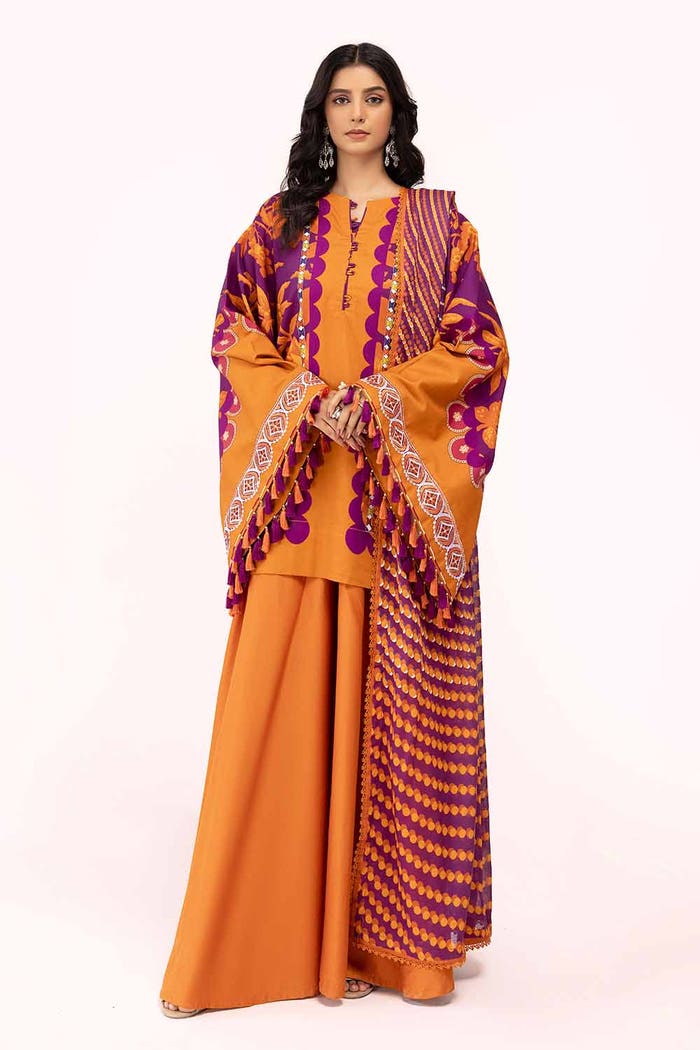
orange multi embroidered kurta jacket